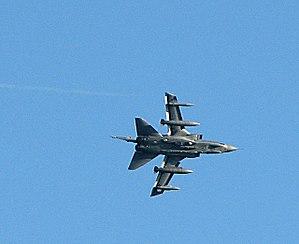
La Royal Air Force Marham, ou plus simplement la RAF Marham, est une base de la Royal Air Force située près du village de Marham, dans le comté anglais de Norfolk.